Frank Woolley

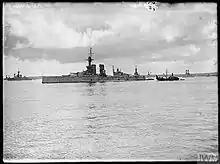
HMS "King George V" at anchor on the Firth of Forth in 1917. Woolley was attached to the ship in 1918 at North Queensferry.

After the outbreak of World War I in August 1914 the English cricket season continued, although public interest declined and the social side of the game was curtailed. Woolley was married in September and did not immediately join the armed forces, instead working in his father's workshop which had been converted to manufacture munitions. His three brothers all joined the Kent Fortress Royal Engineers in 1914, and in 1915 Woolley attempted to join them but failed his medical. He was recruited by Jack Hobbs, also working in the munitions industry, to play for Keighley in the Bradford Cricket League and made a number of appearances in exhibition matches, including making a century for a Lancashire side against Yorkshire during 1916.